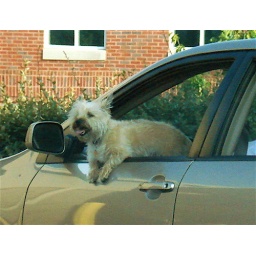
the guy in the lane next to me had a cute dog in his car.